E (2017 film)

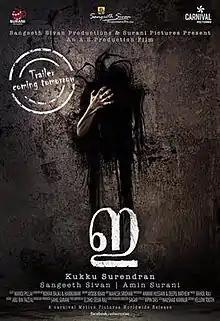
Theatrical release poster

E is an Indian Malayalam language Supernatural horror film directed by Kukku Surendran starring Gautami Tadimalla in lead role. Produced by Sangeeth Sivan and Amin Surani, the story is written by Rohan Bajaj and Amin Surani. The screenplay has been penned down by Rohan Bajaj and Hari Kumar K. The film's title was announced in January 2016 and principal photography began on 26 March 2017 in Haripad, Kerala. Manoj Pillai handles the cinematography while Rahul Raj composes the original songs and background score. The film released theatrically on 18 August 2017.